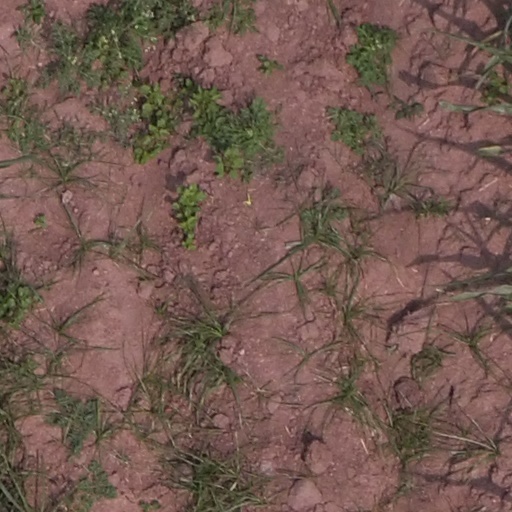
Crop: maize; corn